Fever (2014 film)

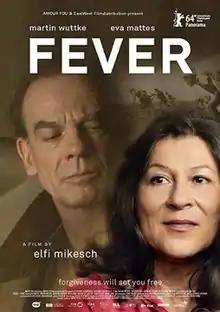

Fever is a 2014 drama film directed by Elfi Mikesch and produced by Amour Fou. The film was shot in Luxembourg, Austria, Italy and Serbia and had its world premiere in the Panorama section of the 64th Berlin International Film Festival. The film is set in Austria in the early 1950s.